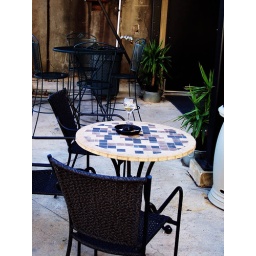
Someone left a half glass of wine sitting alone on a table. Photo by Casey Pitman.